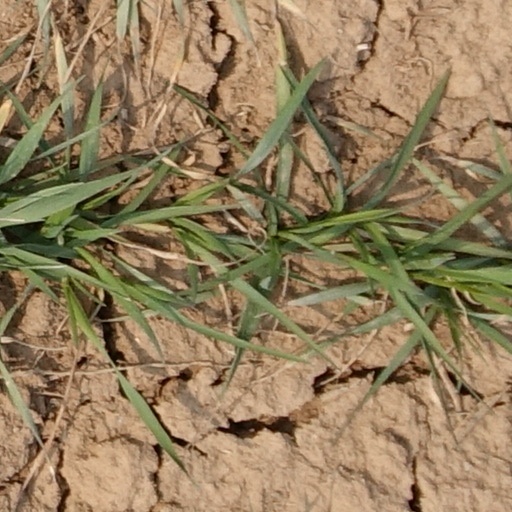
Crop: wheat